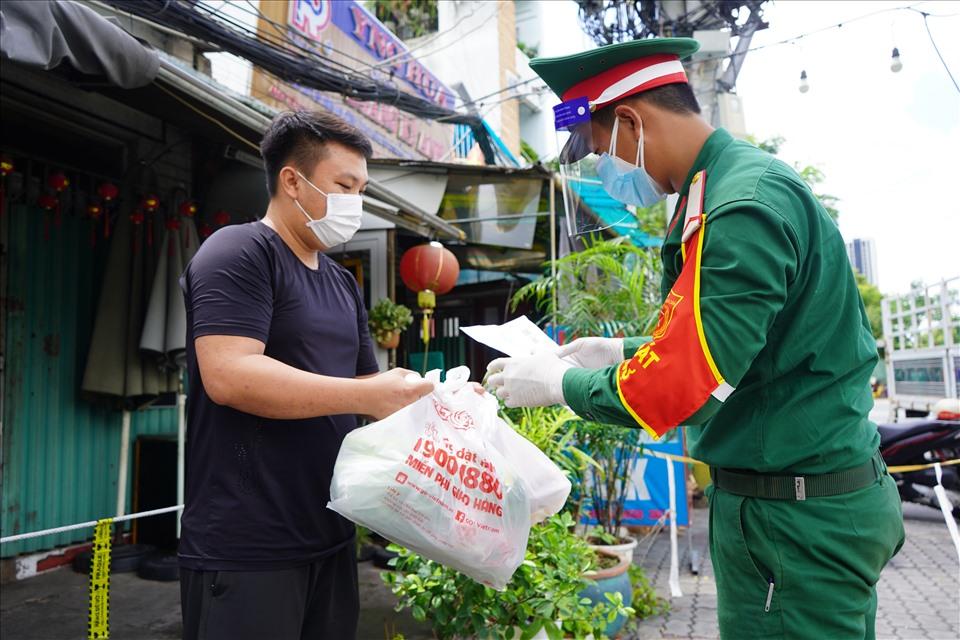
người đàn ông mặc áo đen đang cầm trên tay những chiếc túi